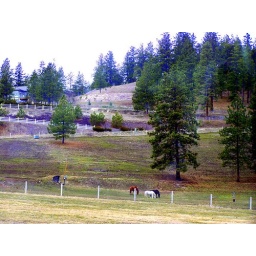
green grass in the horse pastures... hope of Spring!